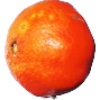
Label: Clementine 1